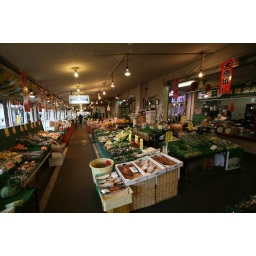
the fruit market near the hotel